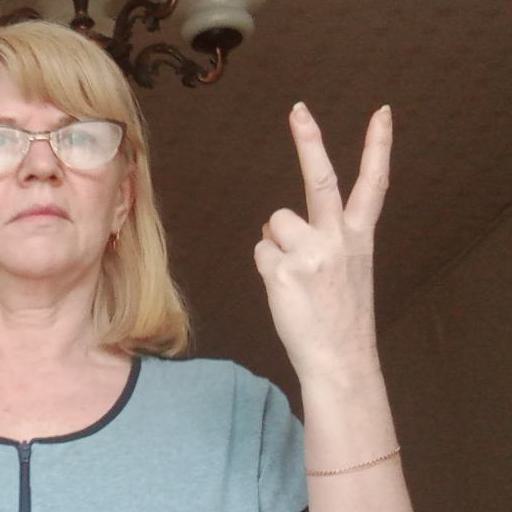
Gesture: peace_inverted